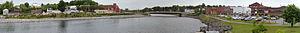
Woodstock est une ville canadienne du comté de Carleton, dans l'Ouest du Nouveau-Brunswick.
La rivière Meduxnekeag est un cours d'eau situé dans le nord de l'État du Maine aux États-Unis et dans l'ouest de la province du Nouveau-Brunswick au Canada. Elle a une longueur de 56 km. Elle prend sa source dans le comté d'Aroostook au Maine pour se jeter dans le fleuve Saint-Jean à Woodstock au Nouveau-Brunswick.